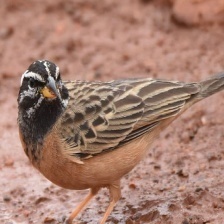
Species: AFRICAN FIREFINCH
Scientific name: LAGONOSTICTA RUBRICATA
ImageNet parent category: house_finch